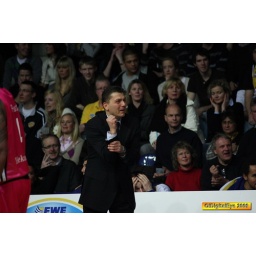
oldenburg ewe baskets vs bonn foto by OlDigitalEye 2009 01 31 8055_2